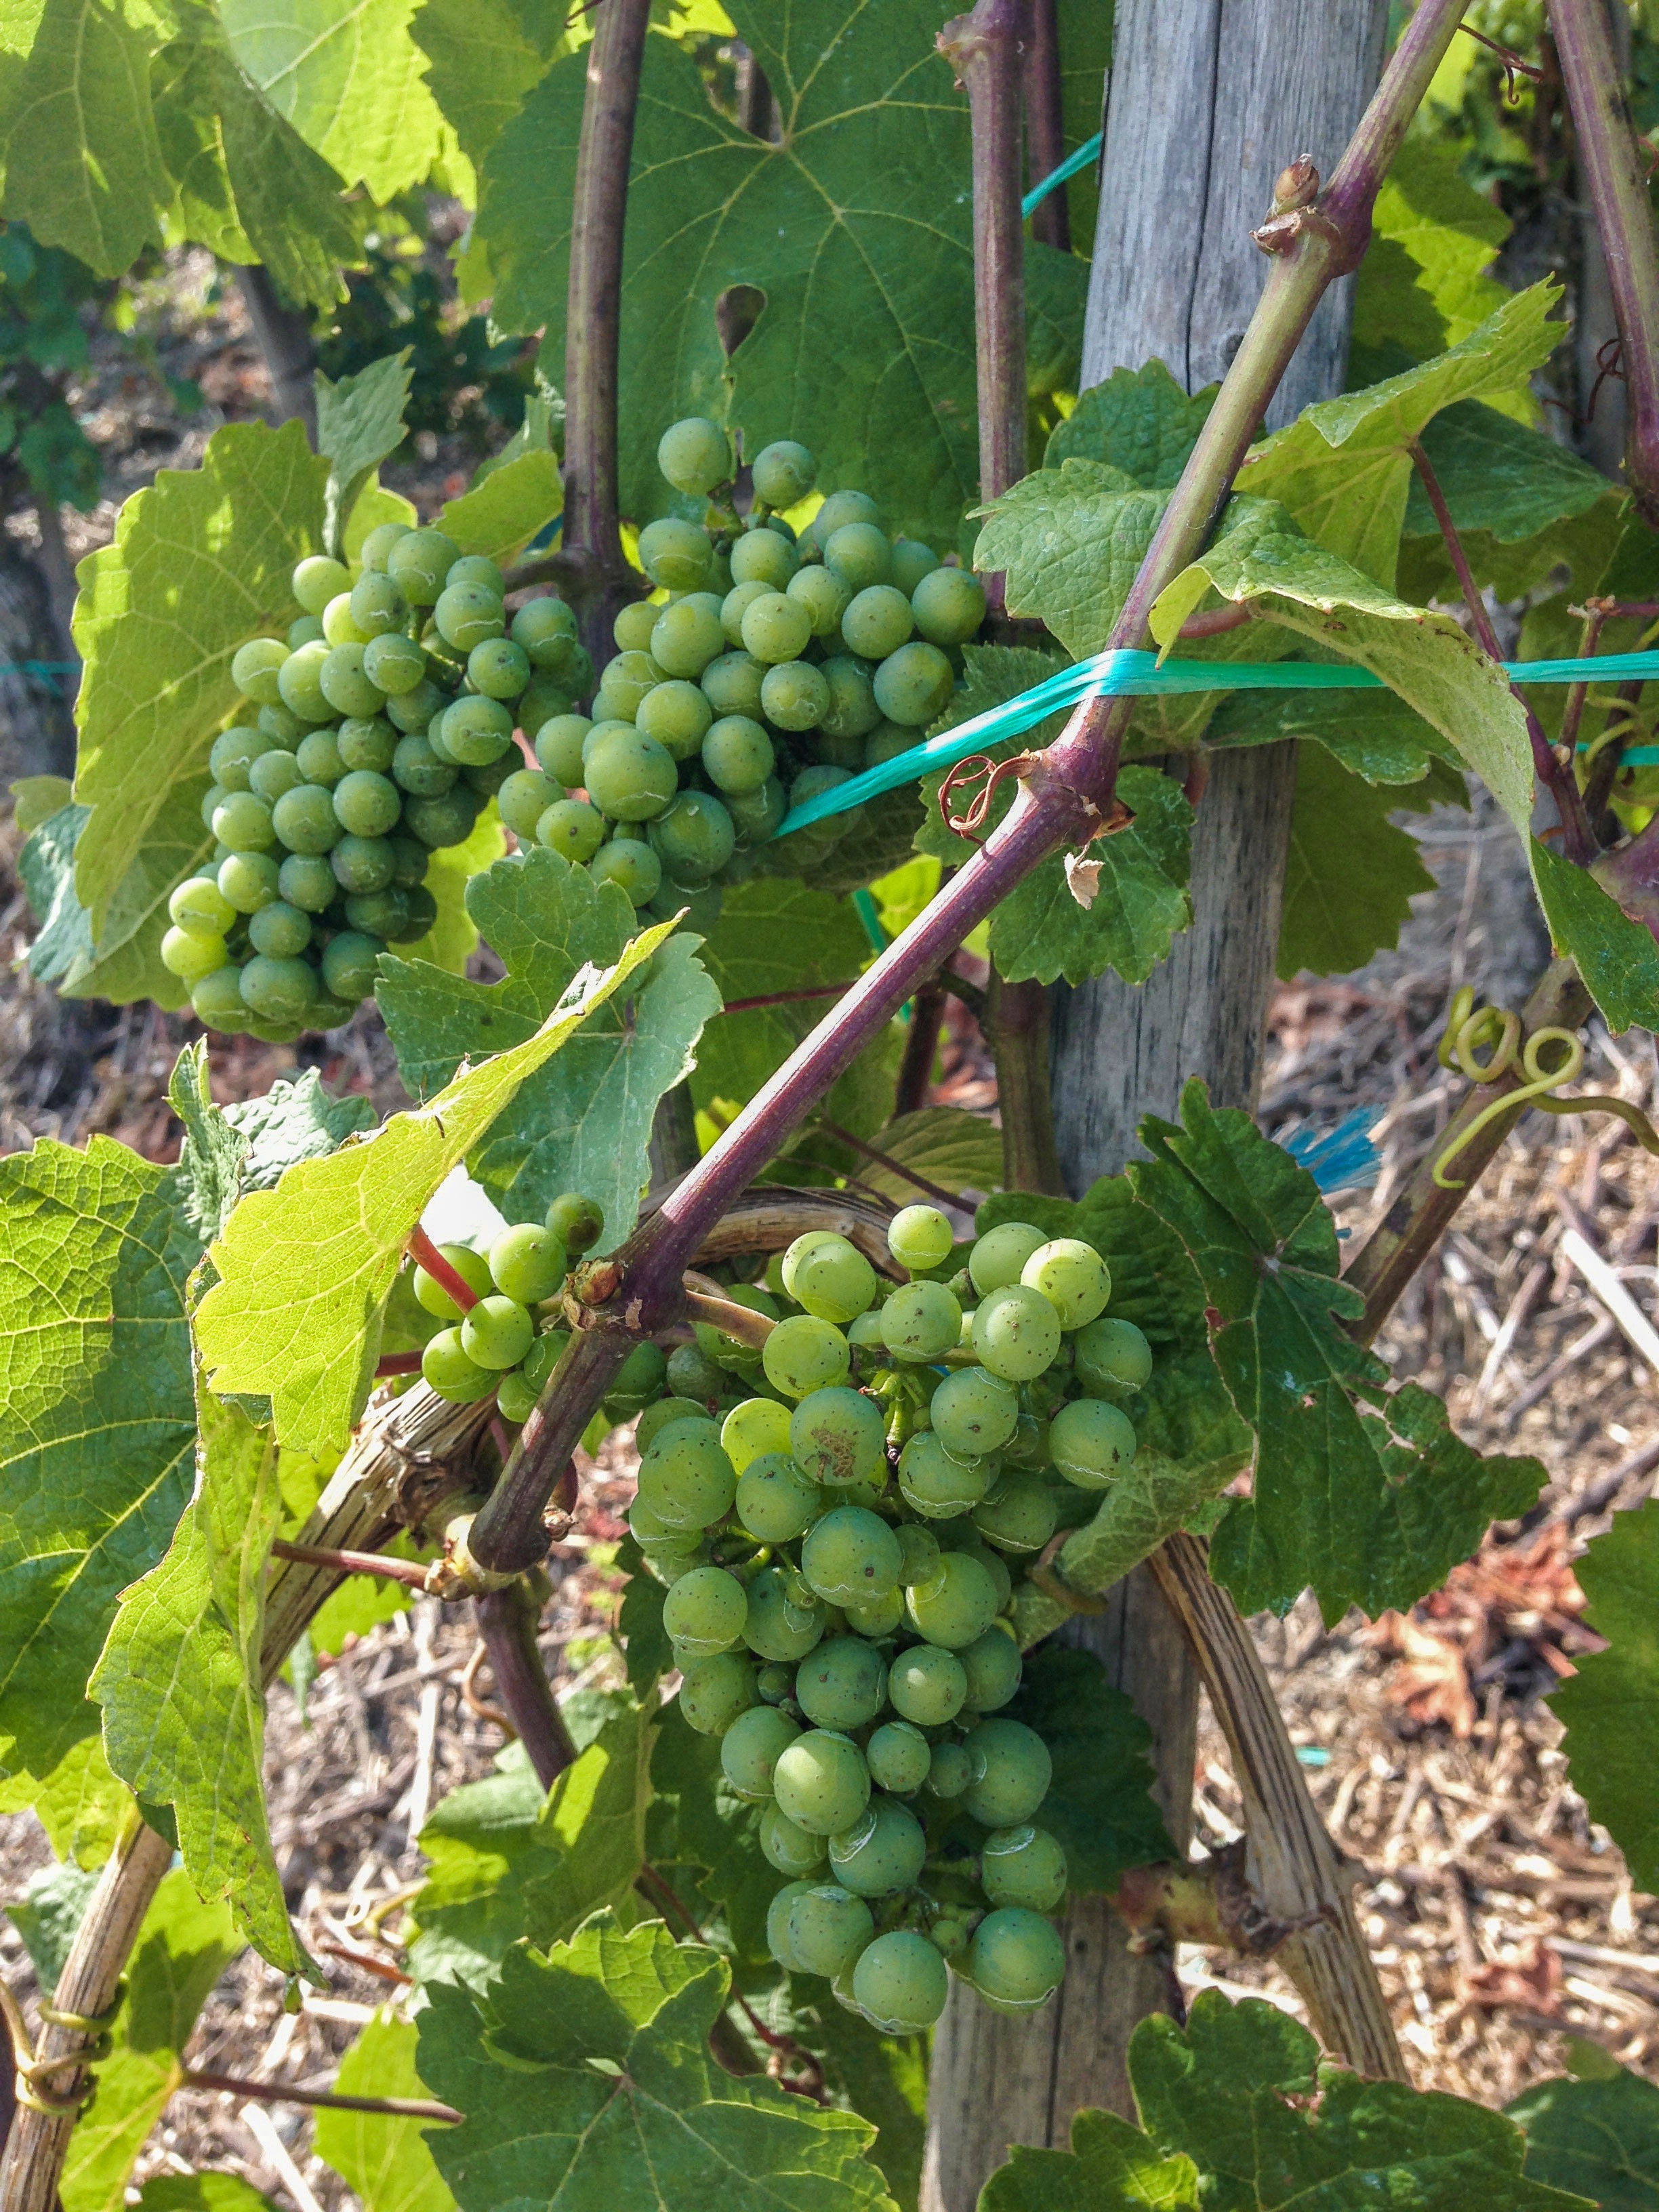
landscape, nature, plant, grape, vine, vineyard, wine, fruit, summer, food, produce, agriculture, close, cultivation, vines, grapes, germany, sachsen, riesling, vineyards, winegrowing, rebstock, white wine, wine leaf, vines stock, flowering plant, vitis, green grapes, coccoloba uvifera, middle rhine, land plant, grapevine family, boppard hamm